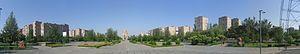
Malatia-Sebastia est un des douze districts d'Erevan, la capitale de l'Arménie, parfois aussi appelé Bangladesh parce qu'étant un des quartiers les plus éloignés de la ville. Son nom lui vient de Mélitène et de Sébaste, des villes turques peuplées d'Arméniens avant le génocide.